The World Is Big and Salvation Lurks Around the Corner

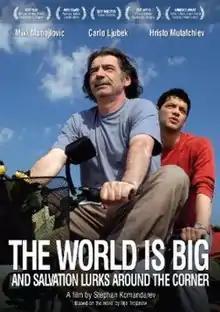

The World is Big and Salvation Lurks Around the Corner (Bulgarian: Светът е голям и спасение дебне отвсякъде, transliterated as "Svetat e golyam i spasenie debne otvsyakade") is a 2008 drama road movie co-written and directed by Stephan Komandarev, starring Miki Manojlović, Carlo Ljubek, Hristo Mutafchiev and Ana Papadopulu. It is based on the eponymous autobiographic novel by Bulgarian-German writer Ilija Trojanow. It is a co-production between Bulgaria, Slovenia, Germany and Hungary